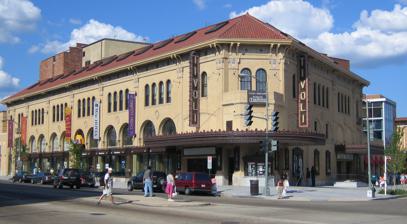
Building: Tivoli Theatre (Washington, D.C.)
Country: United States of America
Year built: 1924
United States historic place Tivoli Theater U.S. National Register of Historic Places Tivoli Theatre in 2005 Location 3301-3325 14th St. NW Washington, D.C. Coordinates 38°55′50.9″N 77°1′56.6″W / 38.930806°N 77.032389°W / 38.930806; -77.032389 Architect Thomas W. Lamb Architectural style Italian Renaissance revival , Mediterranean Revival NRHP reference No. 85000716 Added to NRHP April 10, 1985 The Tivoli Theatre is a landmark building in the Columbia Heights neighborhood of Washington, D.C. , on 14th Street and Park Road Northwest. Originally built as a movie theater , it currently (as of 2006) exhibits live stage productions as the home of the GALA Hispanic Theatre . History The Tivoli Theatre was designed by prominent New York architect Thomas W. Lamb . It reflects Italian Renaissance revival and Mediterranean Revival architectural styles with its stucco exterior, red tile roof, ornate cornices, and numerous graceful arches. Completed in 1924 at a cost of $1 million, the theater was, until its closing in 1976, one of the most elegant movie houses in Washington, D.C. In addition to the main theater auditorium, the building contained offices on the upper floors and several two-story shops along the 14th Street and Park Road frontages. In the quarter century it has lain vacant, the building has suffered from neglect, extensive vandalism, and severe water damage due to a leaking roof. The history of the Tivoli is closely associated with that of the Knickerbocker Theater, designed by Reginald Geare , and built during the First World War. The owner of the Knickerbocker, theater magnate Harry M. Crandall , operated a chain of movie theaters in Washington. Geare was his primary Washington architect and, in addition to the Knickerbocker, had designed the Metropolitan in 1917 and the Lincoln in 1921. The Knickerbocker was located on the southwest corner of 18th Street and Columbia Road in Adams-Morgan, the present location of a SunTrust Bank. In a brief 24-hour period spanning January 27–28, 1922, a massive storm dropped 26 inches of snow on the city, causing the fragile roof of the Knickerbocker to collapse. Few of the patrons who had filled the theater that evening for a screening of the comedy hit "Get Rich Quick Wallingford" escaped unharmed. In the heaped rubble of the auditorium, 98 people were found dead and 136 injured. Following the collapse of the Knickerbocker, Crandall released Geare as his primary architect, even though Geare had already begun work on a new theater in the fashionable neighborhood of Columbia Heights. In his place, Crandall appointed the reputable young Thomas Lamb from New York as architect for all of his subsequent designs, including the Ambassador, built from the remains of the Knickerbocker, and the Tivoli. Lamb began designing the Tivoli less than six months after the Knickerbocker collapse. Incorporating a new understanding of structural integrity which followed in the wake of the disaster, Lamb designed the Tivoli as three separate bodies-stage, auditorium, and perimeter. The earliest architectural drawings of the Tivoli are labeled Scheme A and date to June 15, 1922, at which point the theater did not have a name but was simply referred to as "Theater Building." Lamb's original proposal features ornate, decorative detail throughout the exterior. There is far more stucco detail surrounding the numerous windows on the second floor of this original conceptual design. Tivoli Theatre (Detail) The canopy and marquee from these Scheme A drawings also differ from what was eventually built. The artistic streetscape rendering at the beginning of this series of pages reflects this grand original concept. (These original architectural drawings were found in the archives of the Avery Library of Columbia University , New York City.) Ornate Scheme A drawings were still being produced as late as December 11, 1922. However, by April 12, 1923, the date of the final architectural drawings, the theater building had been given the name Tivoli and the drawings had become simpler and streamlined, nevertheless still fully reflective of the Italian Renaissance style. The change in design was most likely due to constraints imposed by owner Harry M. Crandall, whose initial building cost estimate was $650,000. On Monday December 4, 1923, construction commenced on the Tivoli, which became the ninth in the chain of Washington theaters owned by Crandall. Although the final building was less ornate than the original conceptual drawings, it still cost over $1 million when it was completed in 1924. The cross-section of the exterior reveals the wooden brackets and tin soffits under the eaves of the tile roof, masterful detail easily overlooked given the current condition of the building. One of the grand old palaces of Washington, D.C., the Tivoli was almost saved by a group of local supporters during the 1970s. History since 1976 In 1976, the Tivoli was closed due to increased deterioration of the theater and the local area. After over 25 years closure, the Tivoli has benefited from a revitalization of the Columbia Heights neighborhood. In 2005, the Tivoli was reopened after an almost six year renovation. The Tivoli is now the home of GALA (Grupo de Artistas LatinoAmericanos) Hispanic Theatre, a local non-profit committed to sharing Hispanic culture through the arts. GALA currently uses the former balcony and there is mixed retail and restaurant use in the rest of the building. See also GALA Hispanic Theatre Columbia Heights (Washington, D.C.) Howard Theatre Lincoln Theatre (Washington, D.C.) Theatre in Washington, D.C. 826DC/Tivoli's Astounding Magic Supply Co. References